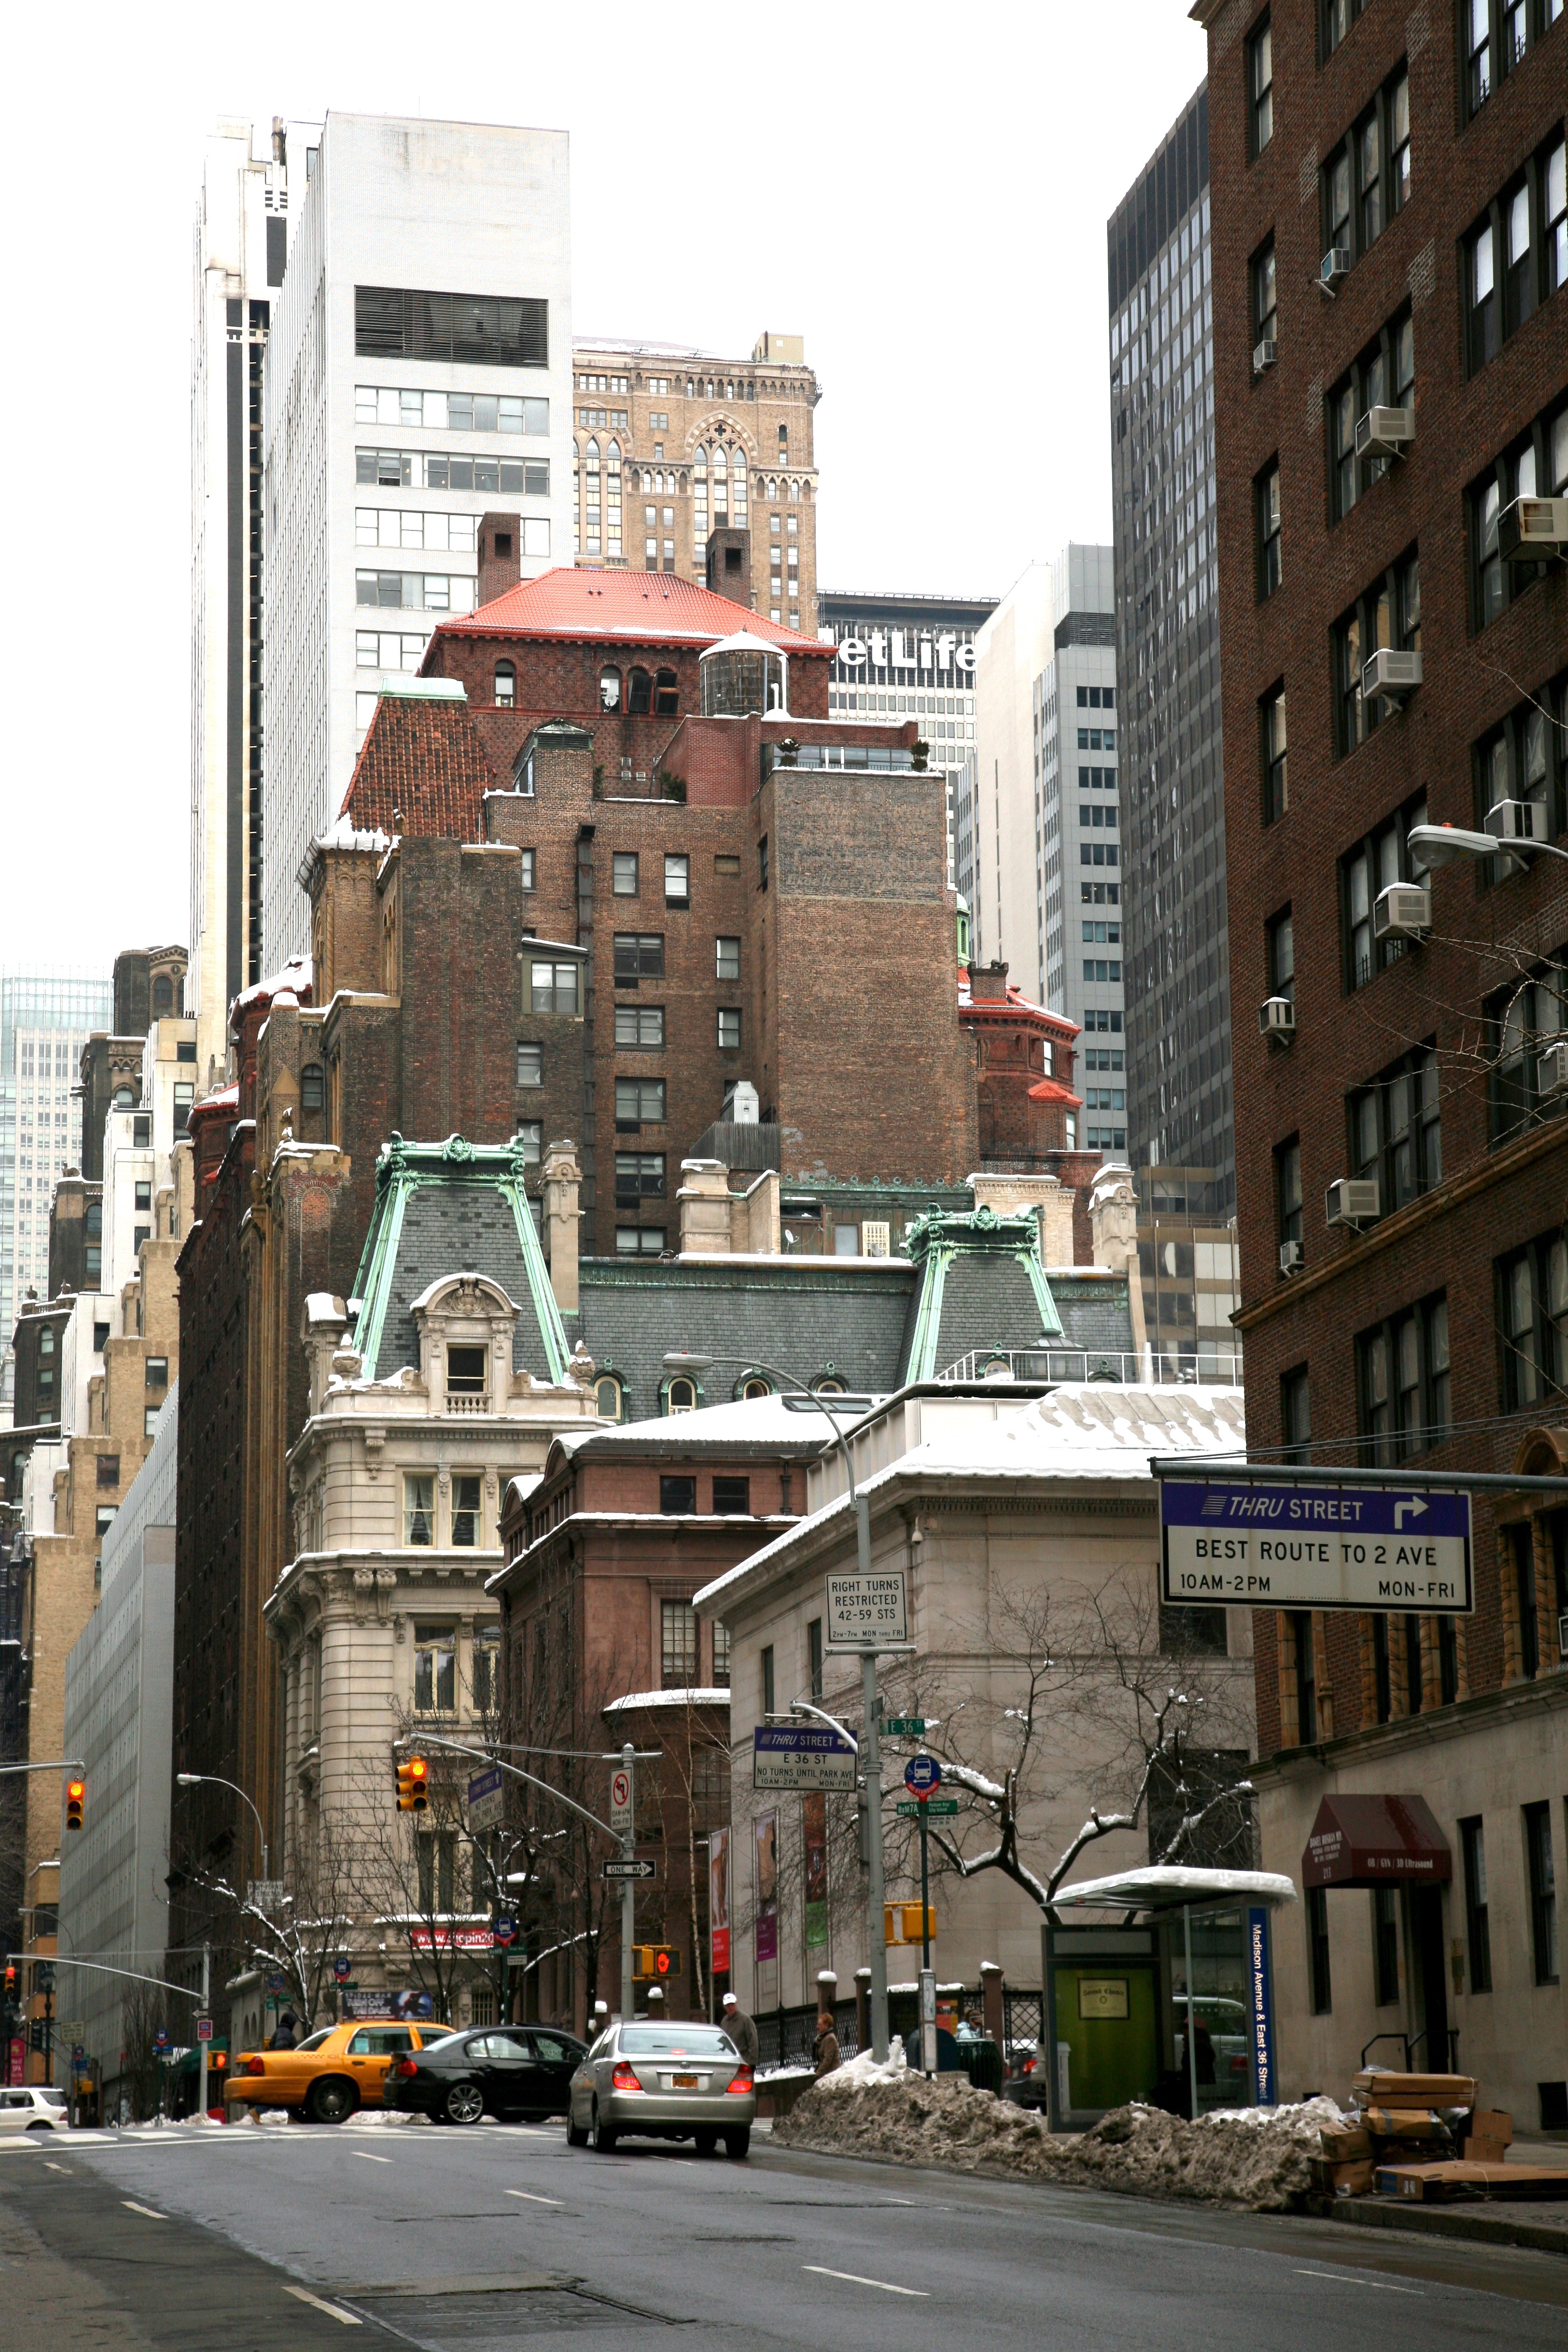
landscape, architecture, road, street, town, city, skyscraper, manhattan, cityscape, downtown, nyc, facade, tower block, newyork, infrastructure, newyorkcity, ny, urbanlandscape, midtown, selection, metropolis, murrayhill, neighbourhood, urban area, residential area, human settlement